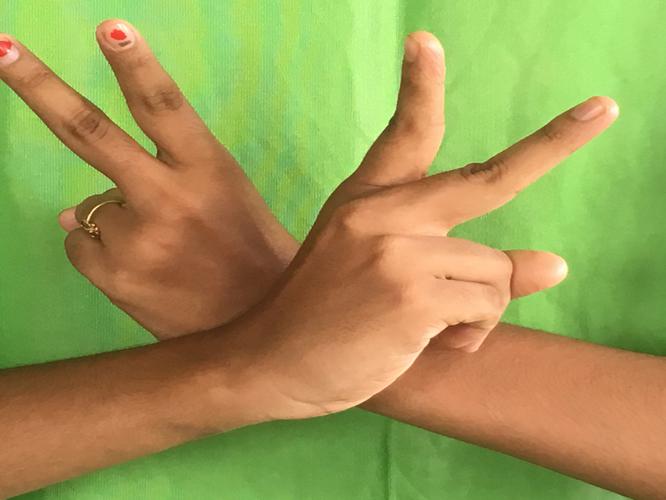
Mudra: Kartariswastika
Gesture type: double_hand